P. G. Ashmore

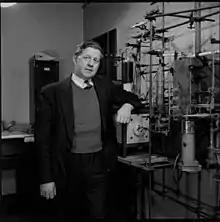
Ashmore in May 1958.

Professor Philip George Ashmore, known as Sandy Ashmore, (5 May 1916 – 25 March 2002) was an English academic chemist and the first Professor of Physical Chemistry at UMIST, Manchester.